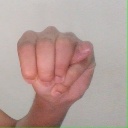
अक्षर: म